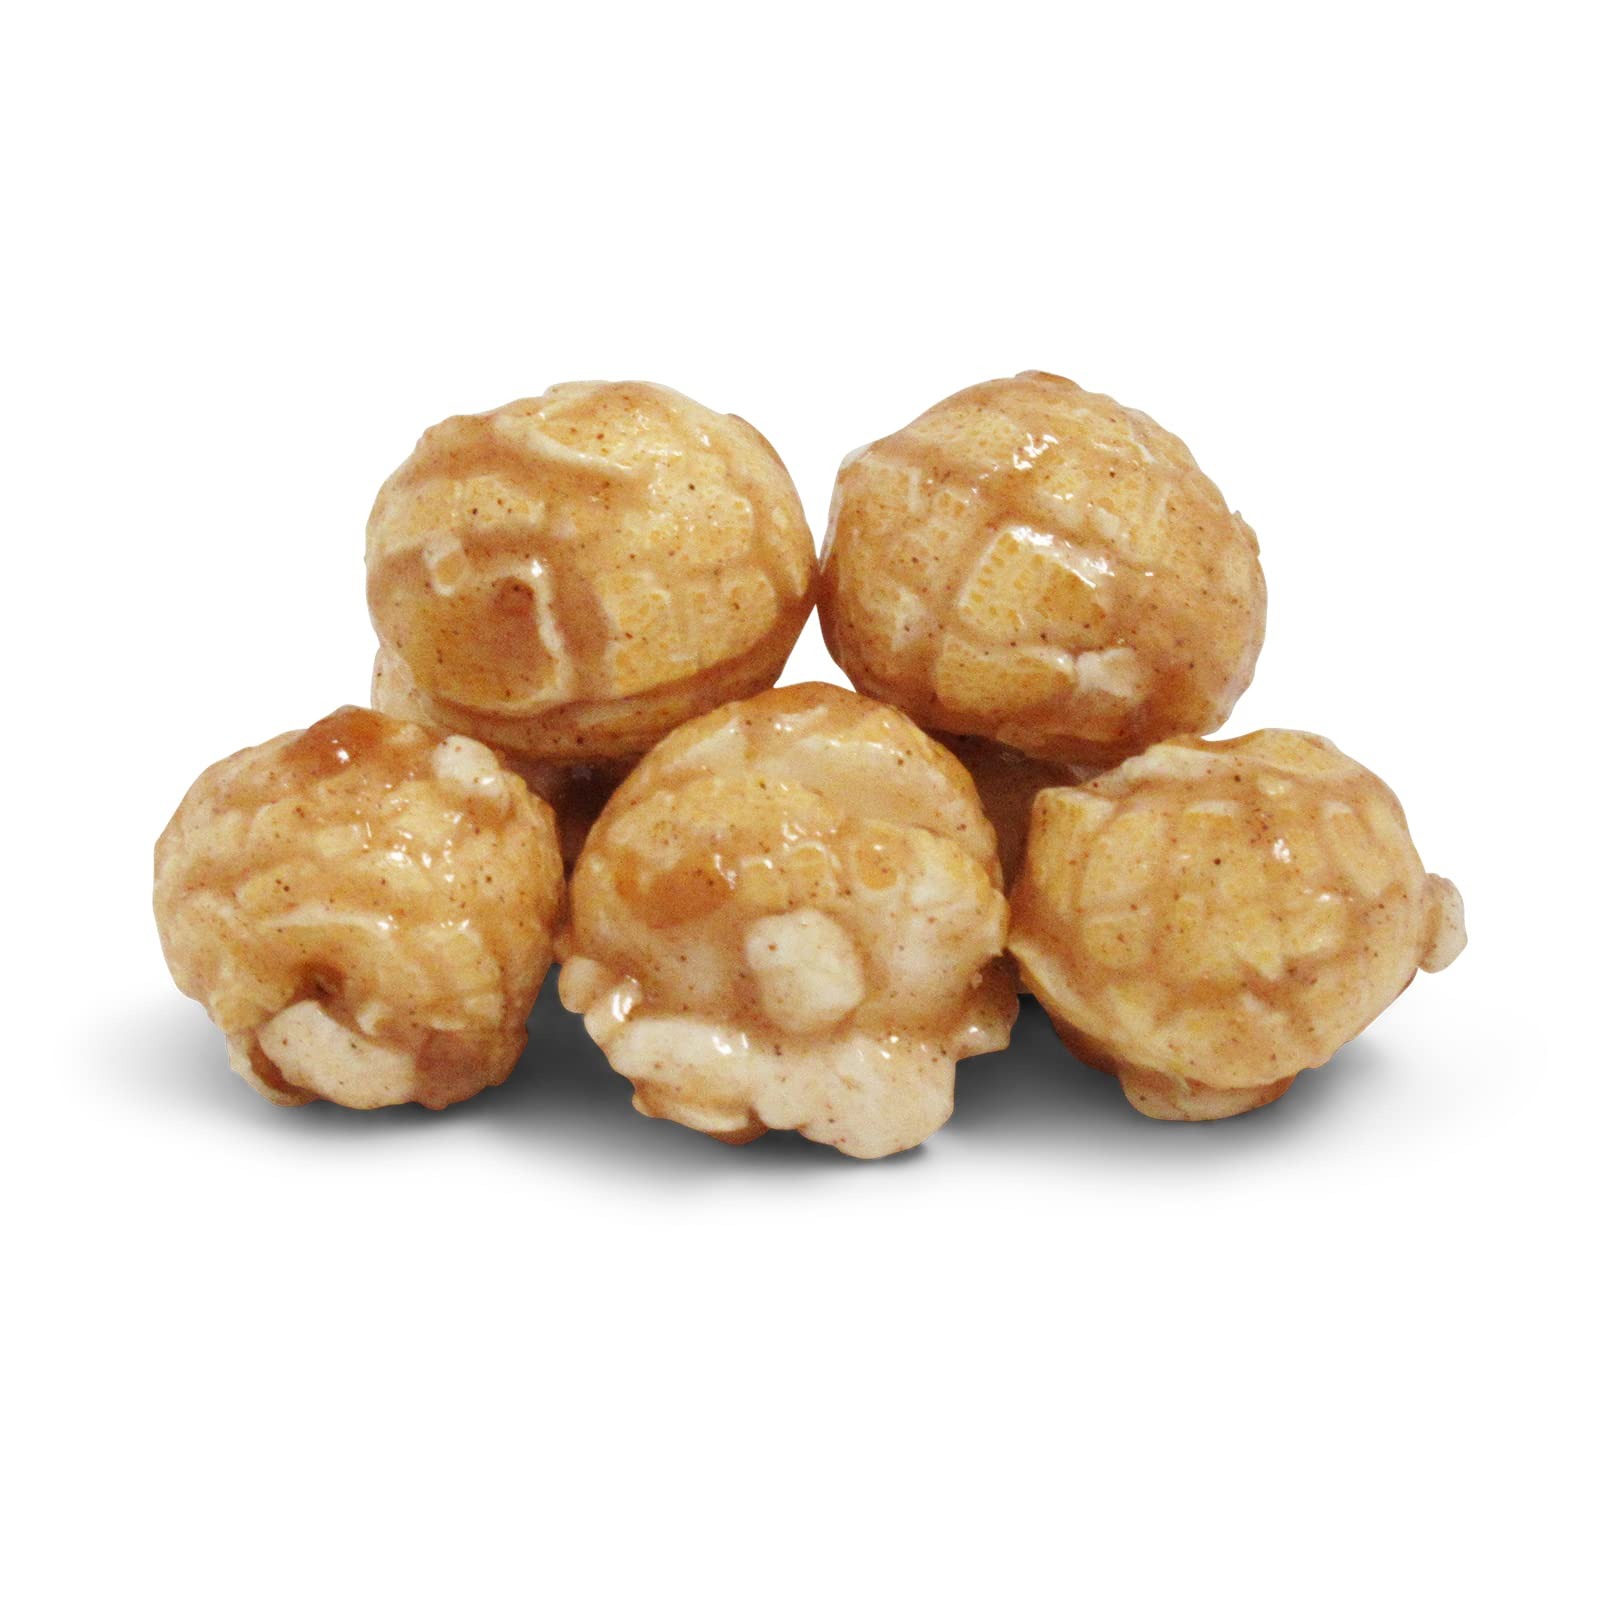
Item Name: Gourmet Cinnamon Caramel Popcorn by Its Delish, 8 Oz Bulk Bag – Caramel Corn Air Popped Sweet and Crunchy Glazed Carmel Corn Snack, Movie Night, Parties, Events - Gluten Free, Vegan, Kosher
Bullet Point 1: 🍿 DELICIOUS GOURMET CINNAMON CARAMEL POPCORN – Try some delicious caramel flavored popcorn, oh so sweet and crunchy, perfect for daily snacking and midnight crave. Its classic caramel corn pop corn, but better! - When sealed will stay fresh for over a month! YIELDS: Approx 2 oz. per cup.
Bullet Point 2: 🍿 SNACKING, GIFTING, PARTYING – Our scrumptious fresh popcorn can serve every purpose in the candy aisle. These sweet crunch toffee snack are deliciously sweet and crunchy snack, at the same time alongside will satisfy your inner cravings. Stock up today and enjoy!
Bullet Point 3: 🍿 FRESHLY POPPED POPCORN – Our caramelized toffee style popcorn are diet-friendly to take care of your good health. Deliciously coated popcorn come with multiple advantages in terms of health and diet. Our gourmet popcorn is first air-popped, not oil or kettle cooked, bringing you a much healthier popped corn.
Bullet Point 4: 🍿 GREAT FOR SNACKING ON AND ALSO MAKES A GREAT GIFT – Crunchy Caramel Coated Popcorn are the best snacks for parties’ like: birthday party, holiday parties or other social or family events. These are healthy, rich, and tasty enough to lighten up your gathering and parties. Moreover, you can also have them as instant snacks in your office, college, school, and travel. A classic delight!
Bullet Point 5: 🍿 CERTIFIED KOSHER OU PARVE: Our carmel popcorn is vegan, non-dairy and proudly made in the USA. We value and care for our customers, and your well-being is our top priority. Expect nothing less when it comes to the freshness, flavor, and crunch of this popcorn. Order from the popcorn factory direct and taste the fun!
Product Description: <p><b> Gourmet Cinnamon Caramel Popcorn by It's Delish, 8 Oz Bulk Bag</b></p> <p> Treat yourself or make your party a hit with our delicious gourmet caramel corn popcorn with a hint of cinnamon, taking caramel popcorn to another level! Our gourmet popcorn is first air-popped, not oil or kettle cooked, bringing you a much healthier popped corn. They then get candy coated with our caramelized topping by our popcorn experts.</p> <p>Our caramel popcorn is kosher, gluten-free, vegan, non-dairy and proudly made in the USA. Stock up in bulk to have in the house for a late night snacking crave or keep at your office desk to munch on. They are fresh, sweet and crunchy. They will also make for festive great party favors or candy buffet sweet table at your next event, birthday parties, wedding and baby shower etc. Impress them with an eye-catching treat! Bon Apetit!</p> <p><b>About It's Delish!</b></p><p>It's Delish was established in 1992 and is located in North Hollywood, California. It's Delish is a food manufacturer and distributor who produces over 500 gourmet food products including popcorns, licorice, sour belts, taffies, caramels, Jordan almonds, chocolates, nuts, fruits, trail mixes, spices, and the spice blends. It's Delish also produces organics and all-natural products. We give you the opportunity to order from the factory direct!</p><p>It's Delish! prides itself on the four pillars that are at the foundation of everything we do.</p><p>Innovation Quality Value Service
Value: 1.0
Unit: Ounce

Price: 16.99